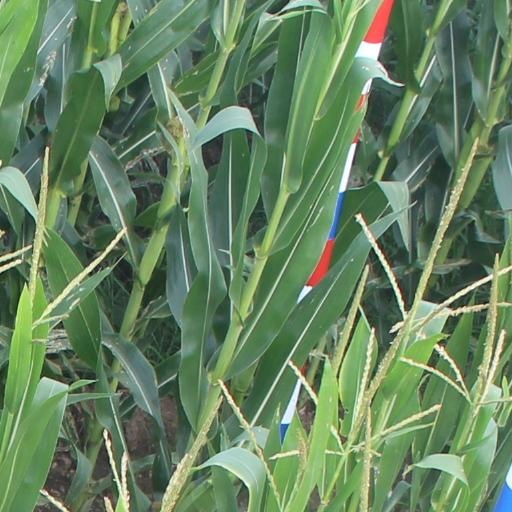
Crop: maize; corn